Pisa International Airport

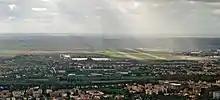
Aerial view

The airport is at an elevation of above mean sea level. It has two asphalt-paved runways: 04R/22L measuring and 04L/22R measuring .